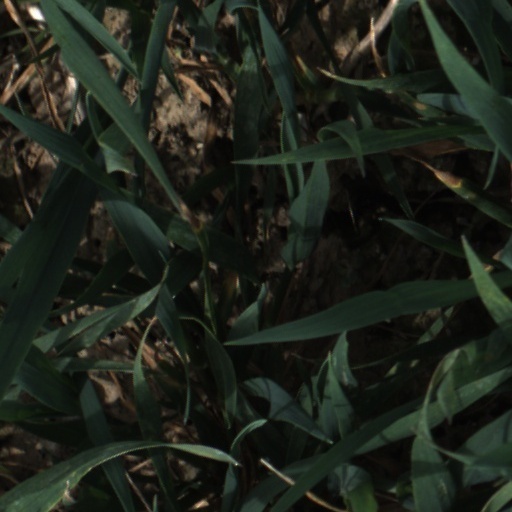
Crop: wheat